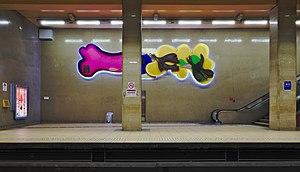
Serge Vandercam, né le 30 mars 1924 à Copenhague et mort le 10 mars 2005 à Wavre, est un photographe, peintre et sculpteur belge.